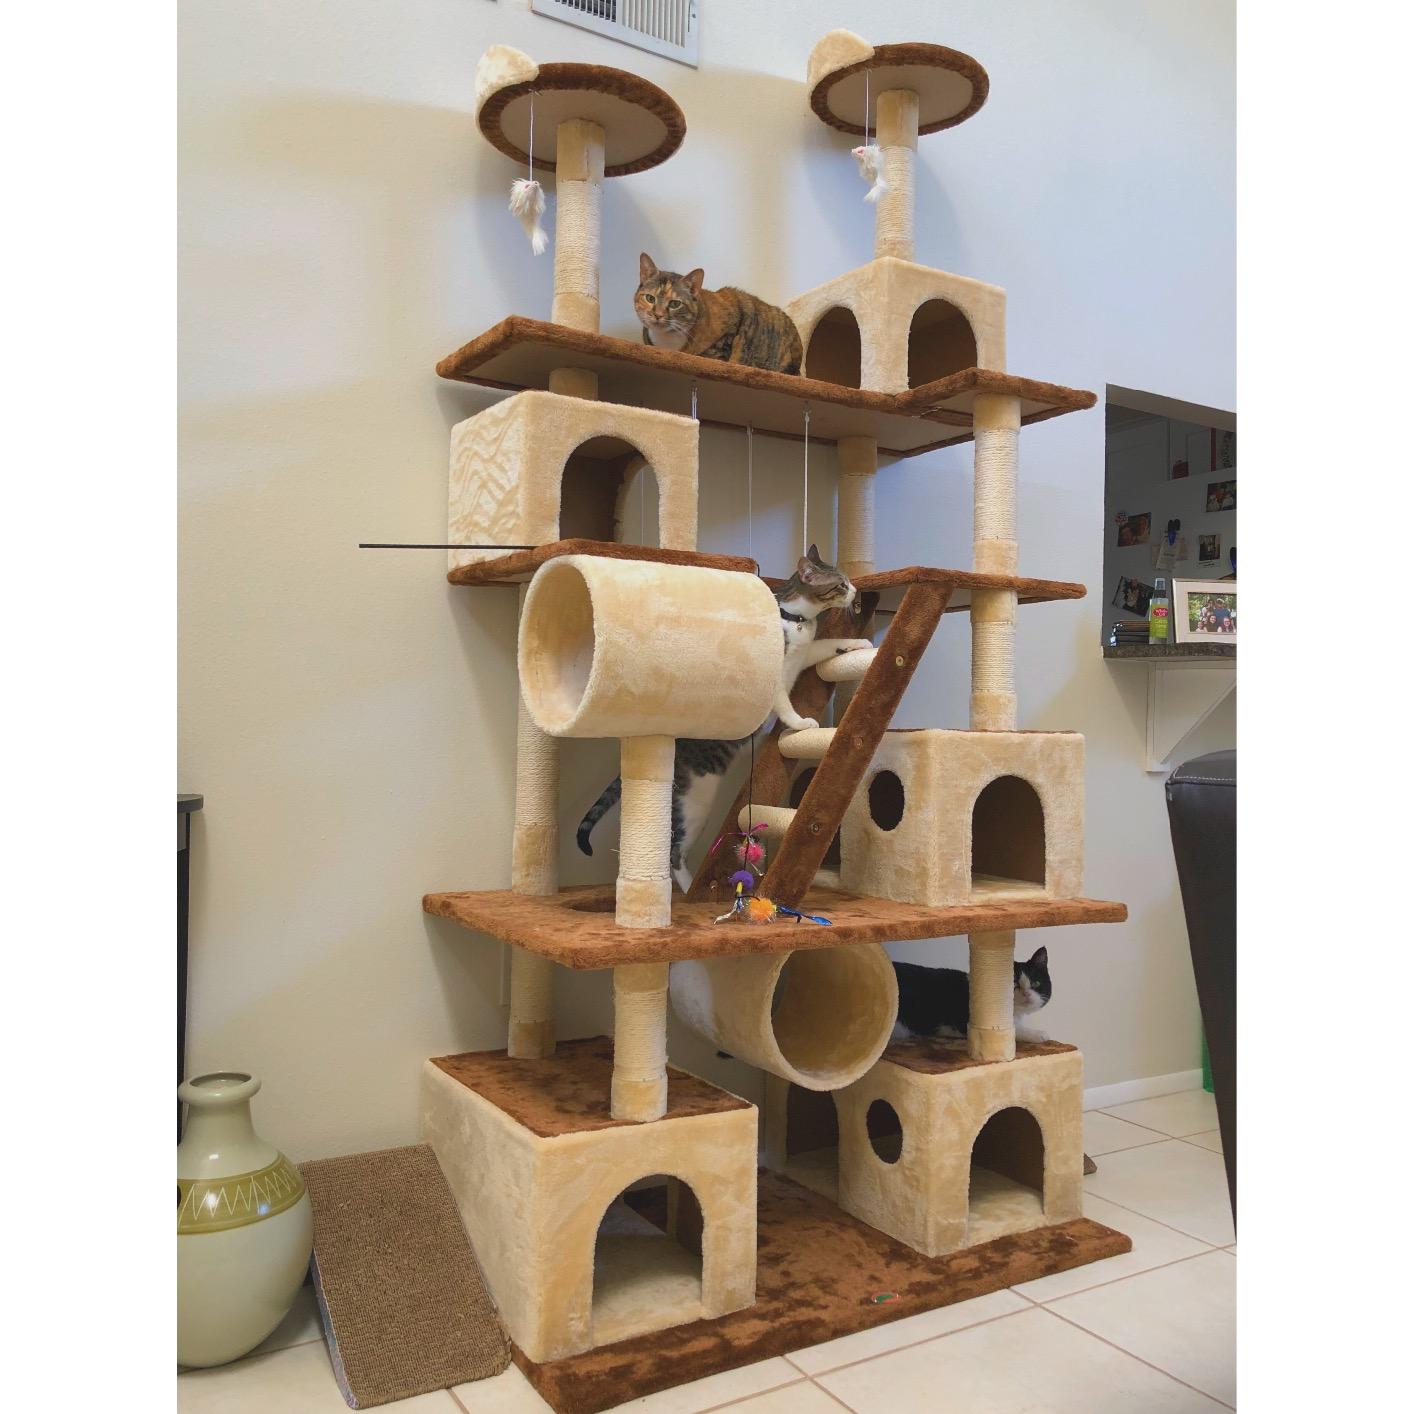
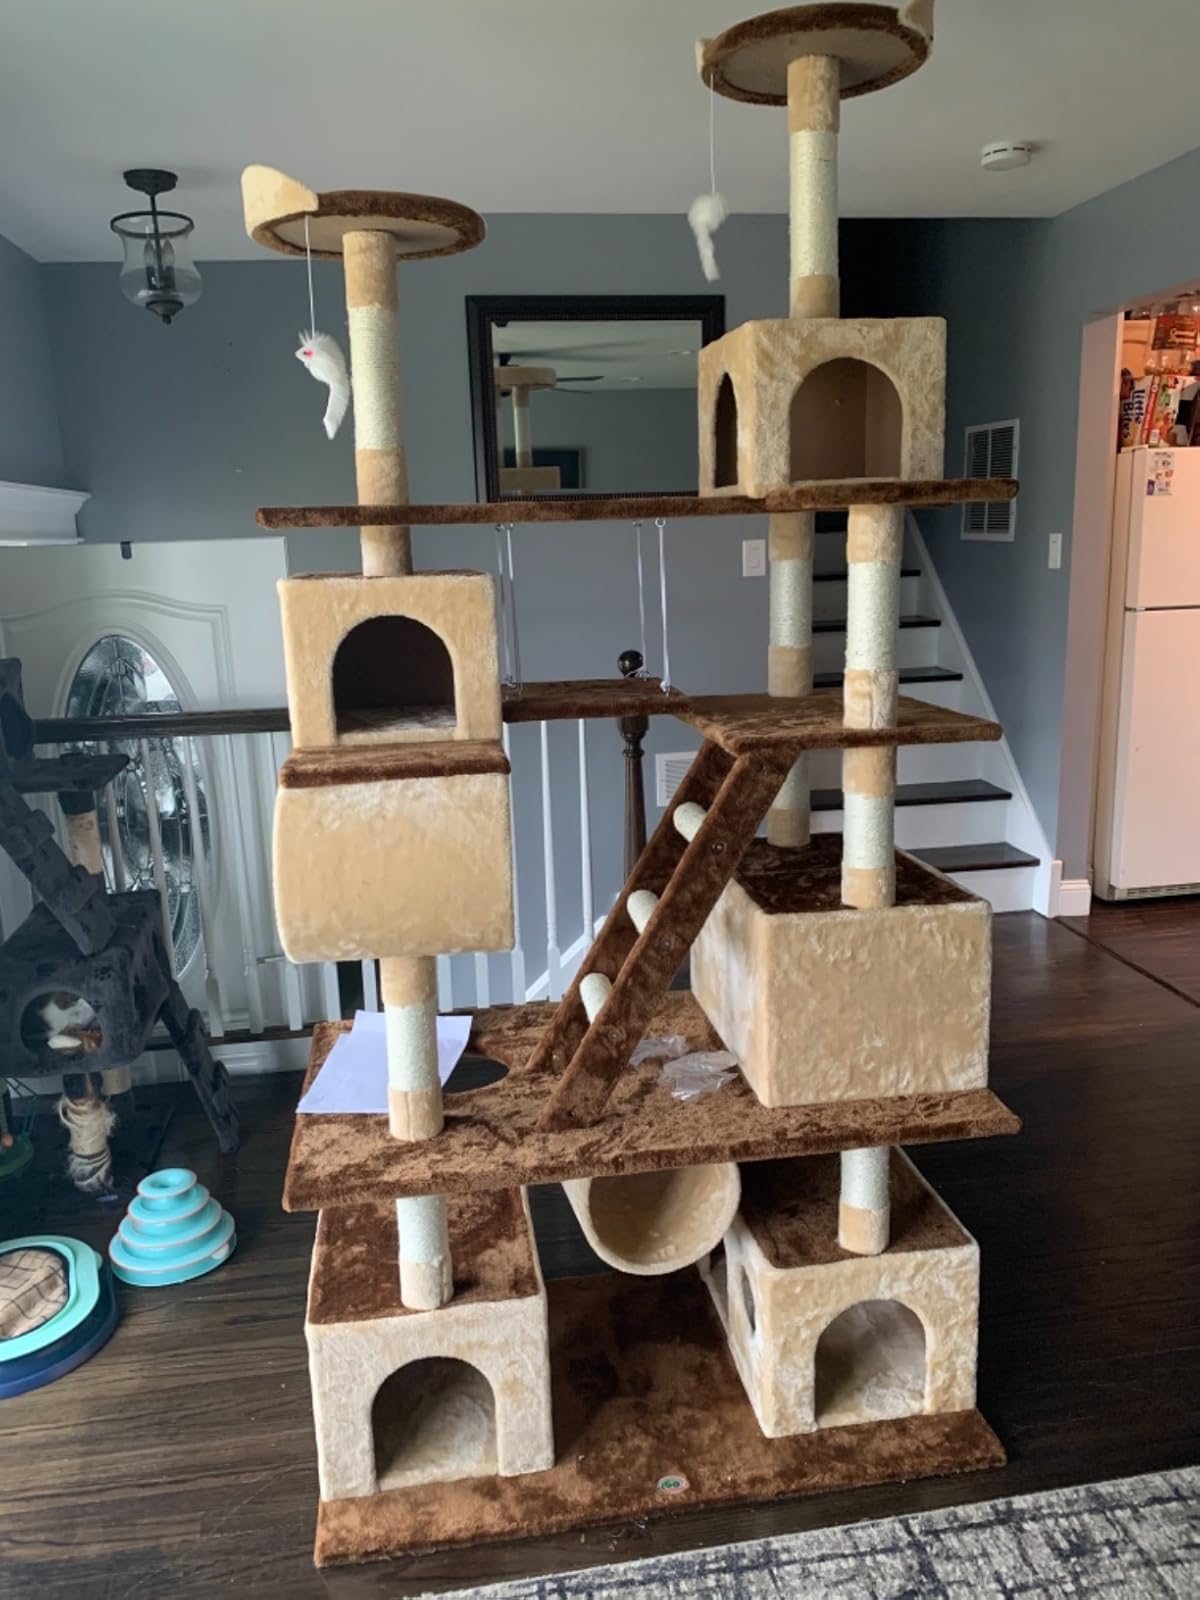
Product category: items_cat tree
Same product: yes